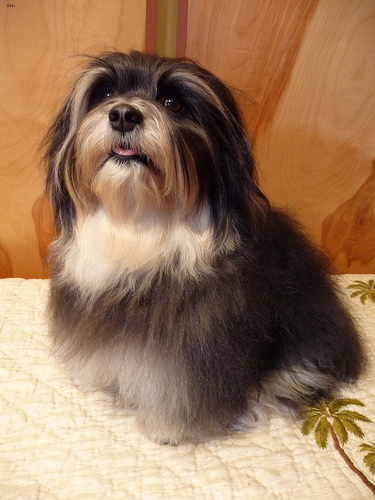
Breed: havanese